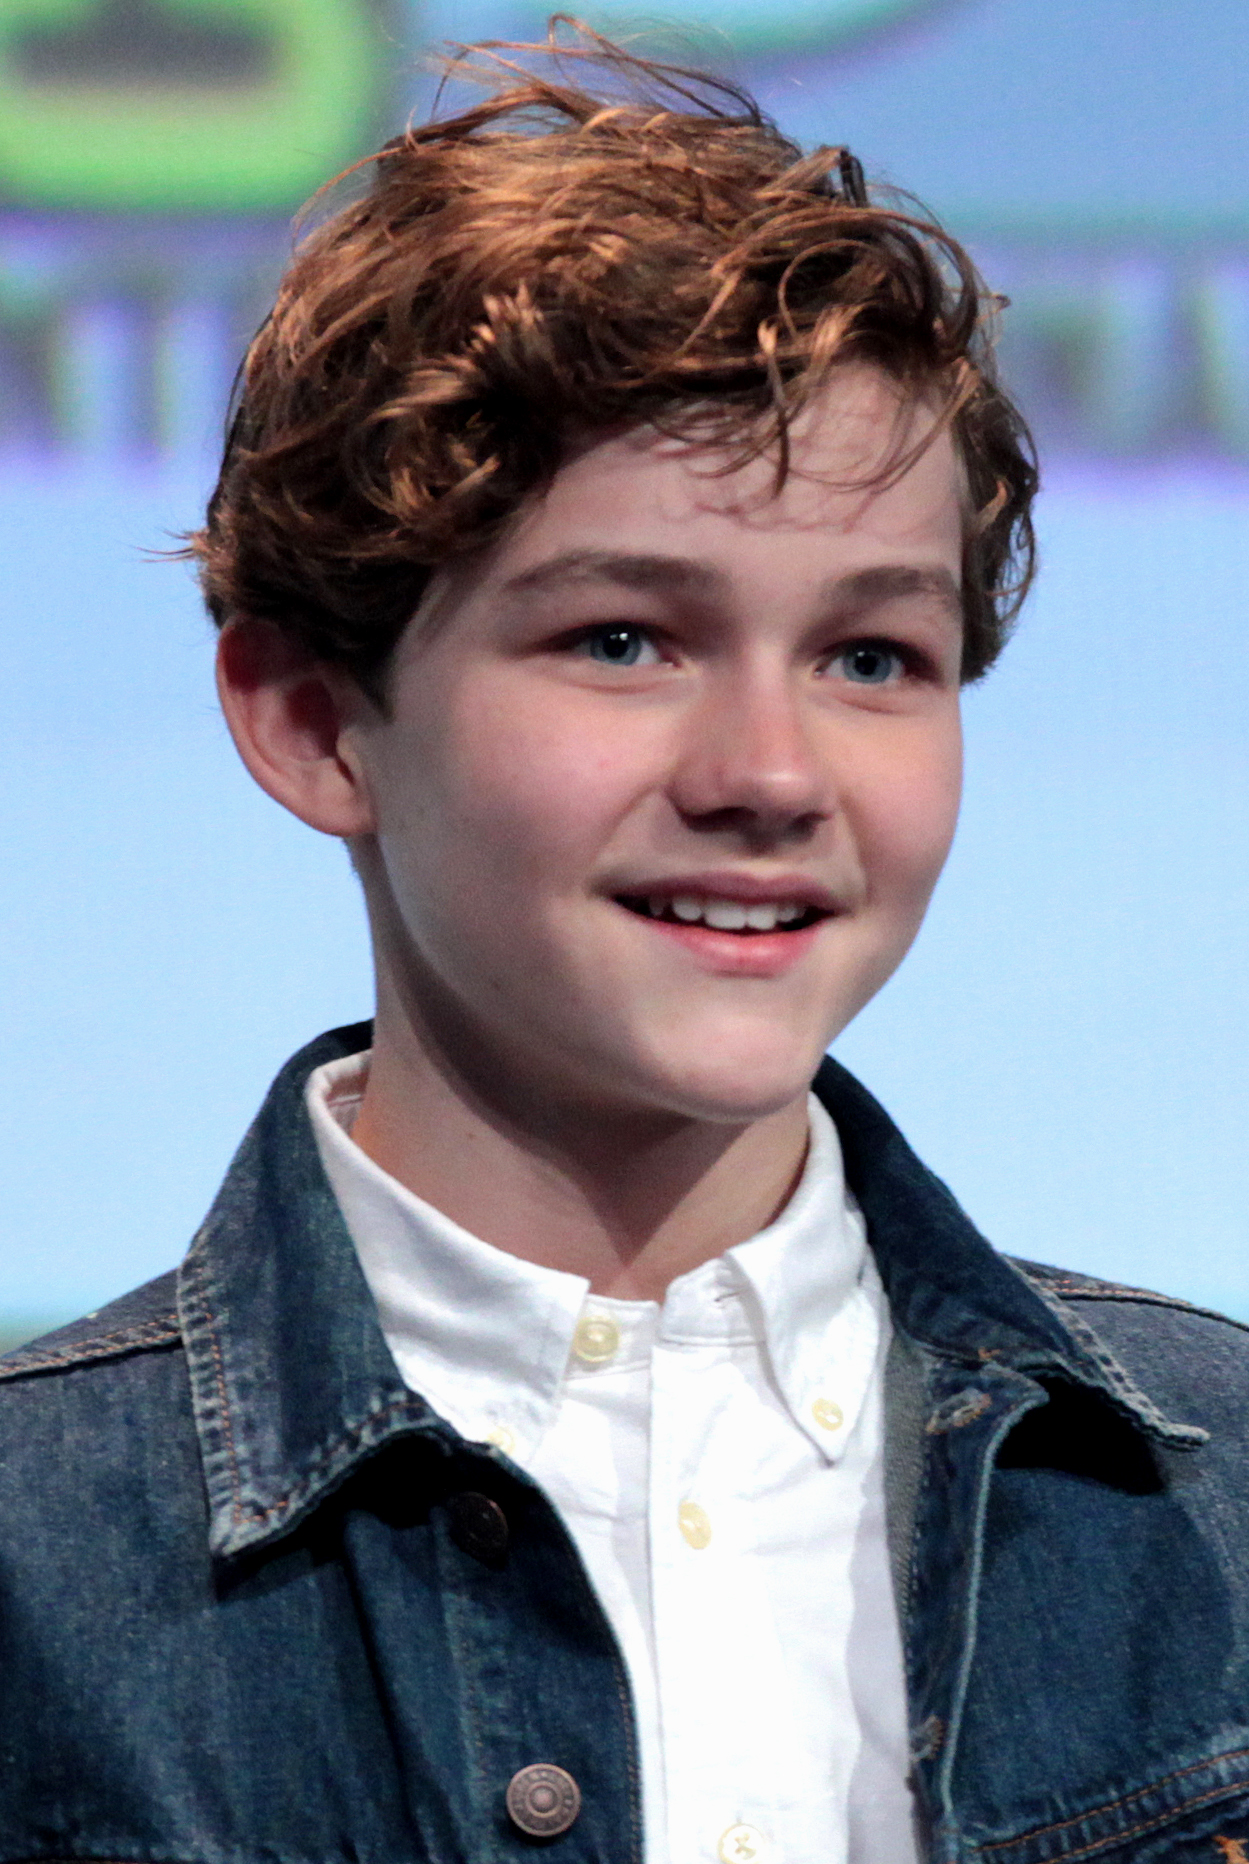
ลีวาย มิลเลอร์

| name = ลีวาย มิลเลอร์
| image = Levi Miller by Gage Skidmore.jpg
| imagesize = 210px
| caption = มิลเลอร์ในปี พ.ศ. 2558
| birthplace = บริสเบน ประเทศออสเตรเลีย
| ส่วนสูง =
| yearsactive = พ.ศ. 2553–ปัจจุบัน
| notable role = ปีเตอร์แพน ใน "แพน (ภาพยนตร์)|แพน"
ลีวาย มิลเลอร์ (; 30 กันยายน พ.ศ. 2545 –) เป็นนักแสดงชายชาวออสเตรเลีย เขาเป็นที่รู้จักจากภาพยนตร์เรื่อง "แพน (ภาพยนตร์)|แพน" จากบทบาทปีเตอร์แพน ซึ่งออกฉายในปี พ.ศ. 2558 และยังมีผลงานเด่นของเขาหลังจากนั้นตามมา อาทิ "โดดเดี่ยว เดี๋ยวก็ตาย" (พ.ศ. 2559) และ "ย่นเวลาทะลุมิติ" (พ.ศ. 2561)
== ประวัติและวงการบันเทิง ==
เขาเกิดเมื่อวันที่ 30 กันยายน พ.ศ. 2545 ที่บริสเบน รัฐควีนส์แลนด์ ประเทศออสเตรเลีย เขาสนใจด้านการแสดงมาตั้งแต่อายุ 5 ปี เขาเข้าสู่วงการบันเทิงจากการแสดงภาพยนตร์สองเรื่องแรกที่บ้านเกิดของเขา ได้แก่ "Akiva" ในปี พ.ศ. 2553 และ "A Heartbeat Away" ในปี พ.ศ. 2554 และยังรับงานแสดงละครโทรทัศน์ในประเทศออสเตรเลียอยู่เป็นระยะ จนกระทั่งเขาเข้าสู่ภาพยนตร์ฮอลีวูดเมื่อปี พ.ศ. 2558 จากบทบาทปีเตอร์แพน ในภาพยนตร์เรื่อง "แพน (ภาพยนตร์)|แพน"Justin Kroll (18 March 2014). "Levi Miller Tapped to Play Peter Pan in Warner Bros.' "Pan" (EXCLUSIVE)" "Variety". ต่อมาในปี พ.ศ. 2559 เขาได้แสดงภาพยนตร์เรื่อง "Red Dog: True Blue" โดยรับบทเป็น "มิก" และโด่งดังอีกครั้งจากบทบาท "ลูค" ในภาพยนตร์เรื่อง "โดดเดี่ยว เดี๋ยวก็ตาย" ซึ่งฉายในปีเดียวกันโดยเขาได้รับเสียงชื่นชมจากนักวิจารณ์ภาพยนตร์เป็นอย่างมากในบทบาทดังกล่าว
ในปี พ.ศ. 2561 เขาแสดงเป็นแคลวิน โอลีฟ จากภาพยนตร์เรื่อง "ย่นเวลาทะลุมิติ" และในปี พ.ศ. 2565 เขาร่วมแสดงในภาพยนตร์เรื่อง "คราเวนเดอะฮันเตอร์" ซึ่งเป็นภาคแยกของภาพยนตร์ "สไปเดอร์แมน" โดยมีกำหนดฉายในปี พ.ศ. 2567 ลีวาย มิลเลอร์ สมทบหนังซูเปอร์ฮีโร่มาร์เวล “Kraven the Hunter” ของโซนี พิคเจอร์ส￼
==ผลงาน==
===ภาพยนตร์===
| class="wikitable sortable"
|-
|-
! ปี
! ชื่อเรื่อง
! บทบาท
! หมายเหตุ
|-
| 2010
|"Akiva"
|| ลาวิ
|ภาพยนตร์สั้น
|-
| 2554
|"A Heartbeat Away"
|คนตกปลา
|
|-
| 2555
|"Great Adventures"
|บิลลี (ตอนเด็ก)
|ภาพยนตร์สั้น
|-
| 2558
|"แพน (ภาพยนตร์)|แพน"
|ปีเตอร์แพน
|
|-
| rowspan="2"|2559
| "โดดเดี่ยว เดี๋ยวก็ตาย"
|ลูค เลินเนอร์
|
|-
|"Red Dog: True Blue"
|มิก
|
|-
| 2560
|"แจสเปอร์ โจนส์"
|ชาร์ลี บัคติน Hugo Weaving, Toni Collette join all-star cast of Jasper Jones, The Sydney Morning Herald, Linda Morris, 18 October 2015, เก็บถาวร 24 ตุลาคม 2558
|
|-
| 2561
| "ย่นเวลาทะลุมิติ"
| แคลวิน โอลีฟ
|
|-
| 2562
| "American Exit"
| ลีโอ
|
|-
| 2564
| "สตรีมไลน์ (ภาพยนตร์)|สตรีมไลน์"
| เบนจามิน
|
|-
| 2565
| "Before Dawn"
|จิม คอลลินส์
|
|-
| 2024
| "คราเวนเดอะฮันเตอร์"
|คราเวนเดอะฮันเตอร์ (ตอนหนุ่ม)
| ถ่ายทำเสร็จสิ้น
|
== อ้างอิง ==
หมวดหมู่:บุคคลที่เกิดในปี พ.ศ. 2545
หมวดหมู่:บุคคลที่ยังมีชีวิตอยู่
หมวดหมู่:นักแสดงออสเตรเลีย
หมวดหมู่:นักแสดงเด็กชาวออสเตรเลีย